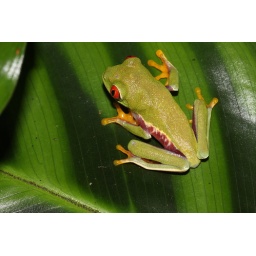
This is a red eyed tree frog taken in Tortuguero, Costa Rica